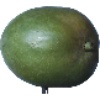
Label: mango